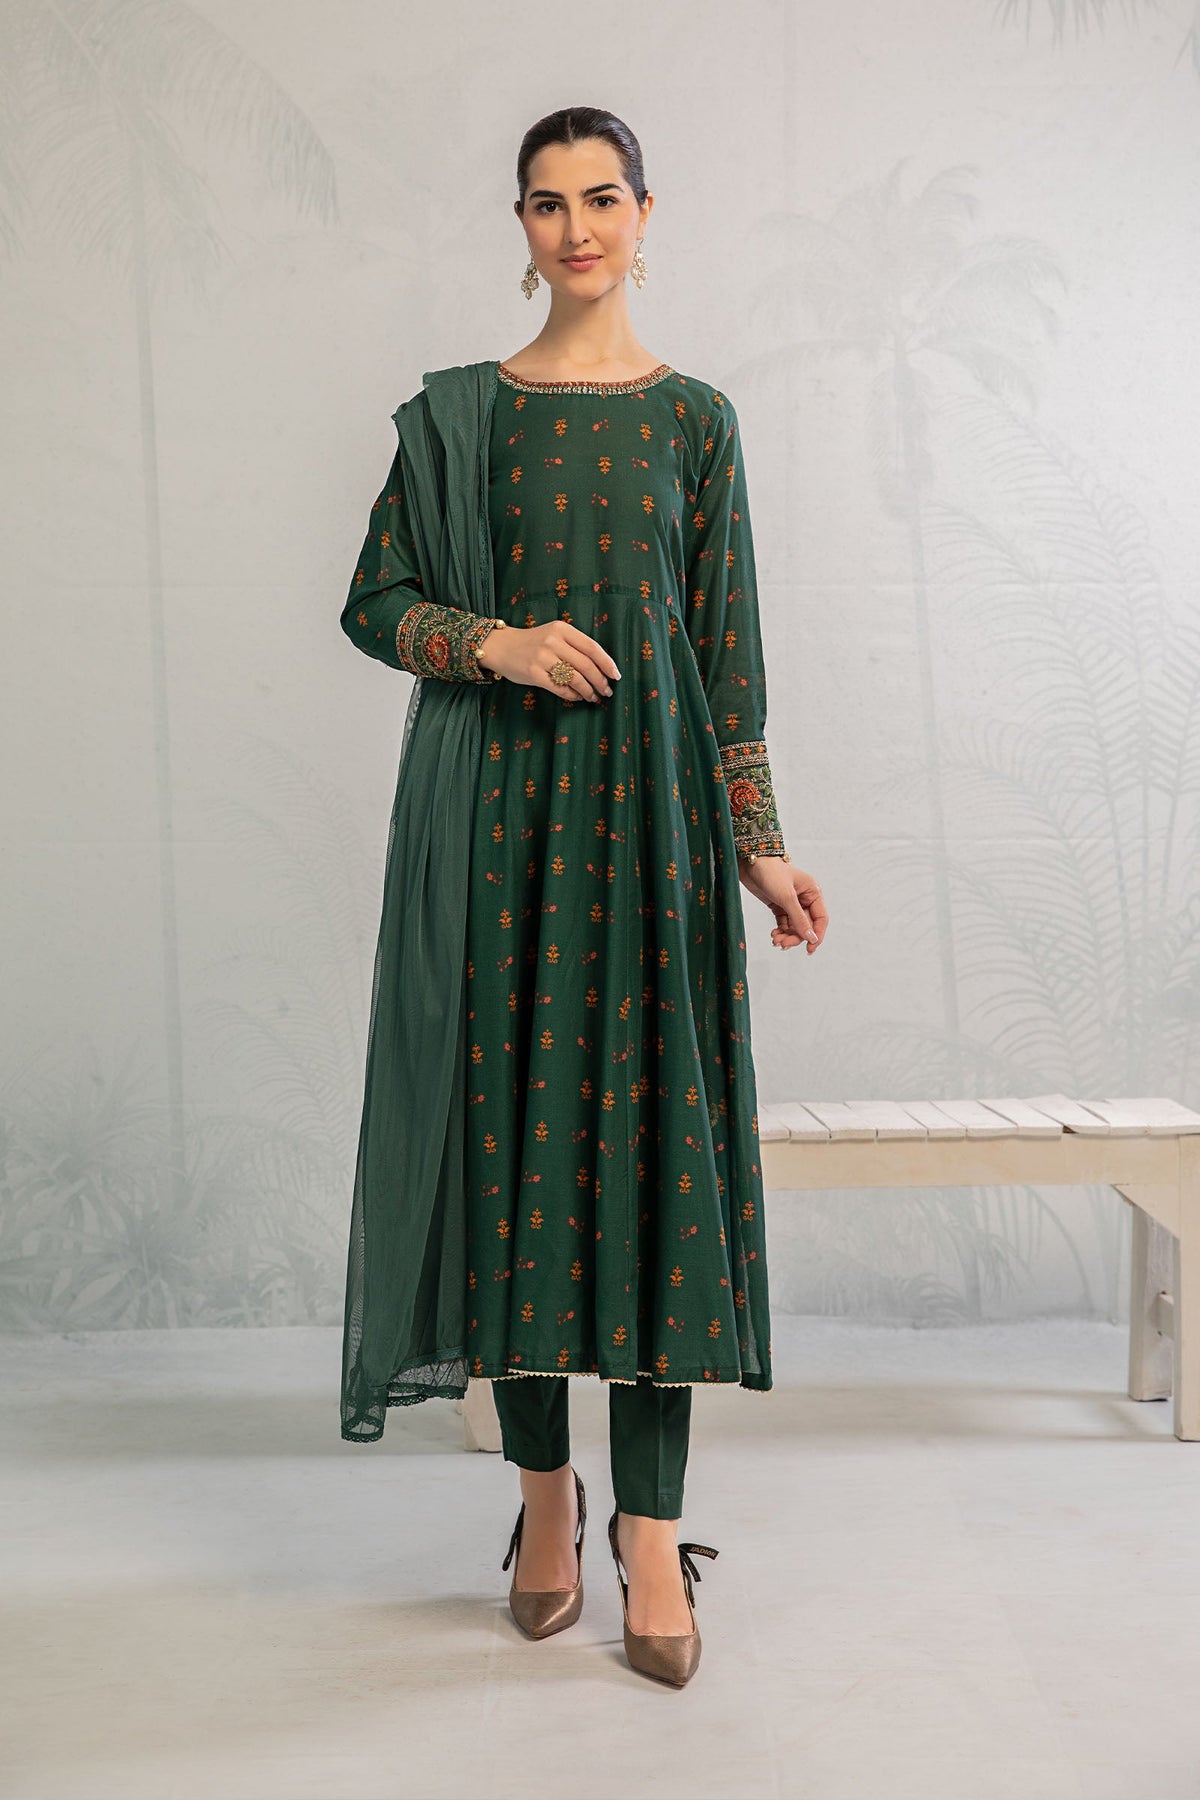
dark green gold embroidered long kurta